Małgorzata Buczkowska

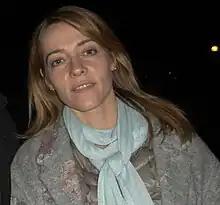
Małgorzata Buczkowska in 2015

Małgorzata Buczkowska (born 25 August 1976, in Lublin) is a Polish film and stage actress, best known outside Poland for her leading role in Zasada przyjemnosci. (The Principle of Pleasure, Géométrie de la mort, etc.)